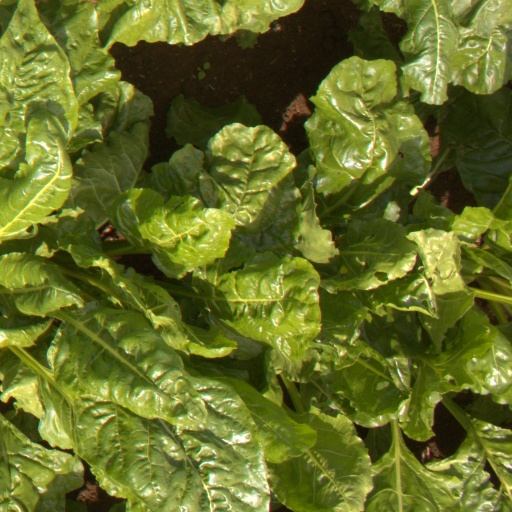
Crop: sugar beet